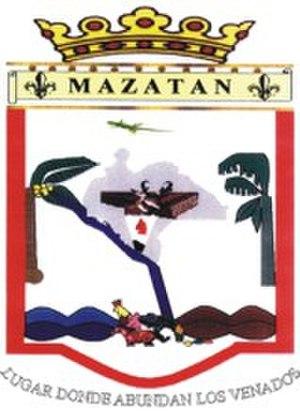
Mazatan est une municipalité du Chiapas. Elle couvre une superficie de 382,6 km² et compte 29 239 habitants en 2015.